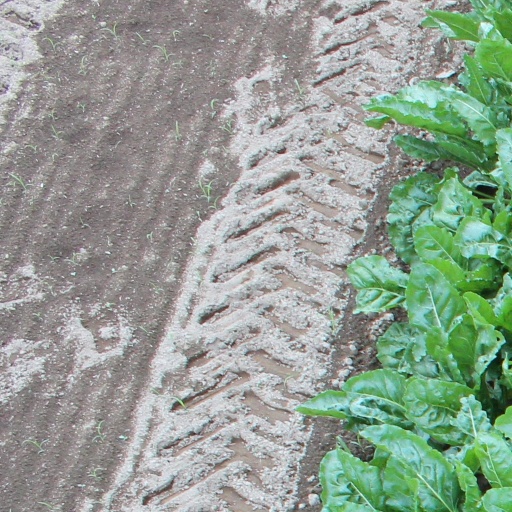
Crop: sugar beet